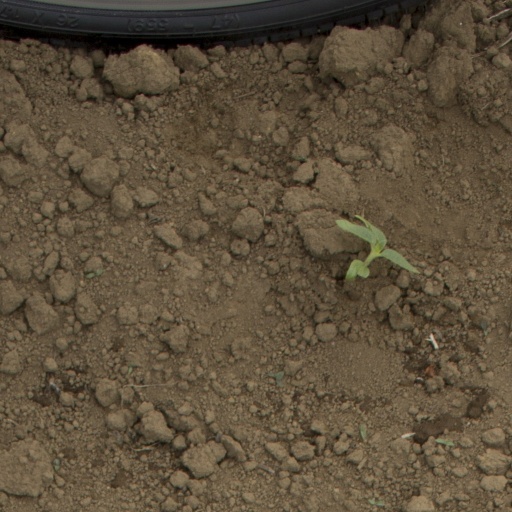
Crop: Jerusalem artichoke